Cerro El Volcán

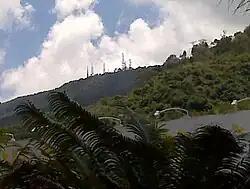
"Picacho de El Volcán", the tallest peak in El Hatillo.

Cerro El Volcán (sometimes written as "El Picacho Volcano") is the highest peak in El Hatillo Municipality, which is part of the metropolitan area of the Metropolitan District of Caracas in northern Venezuela, South America. It lies west of the state of Miranda. On April 24, 1980, Cerro El Volcán was declared a Protected Area, and, as of 2013, the peak was managed by the Ministry of Popular Power for the Environment, as published in Official Gazette No. 2606-E.